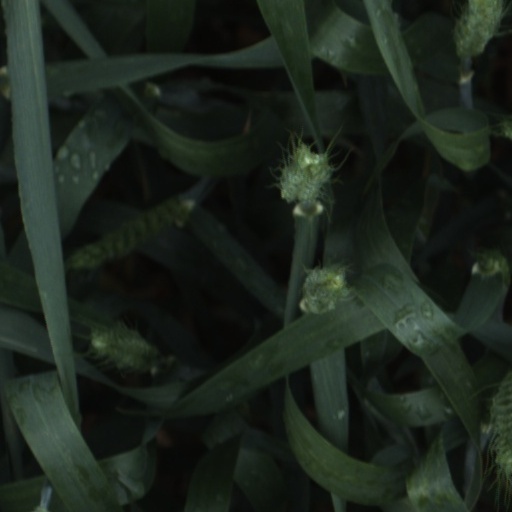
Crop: wheat